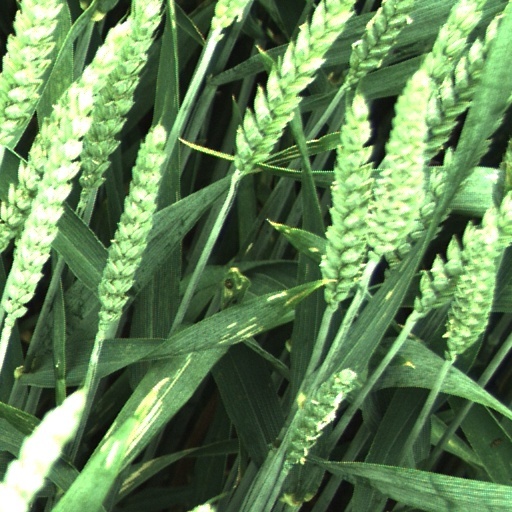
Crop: wheat